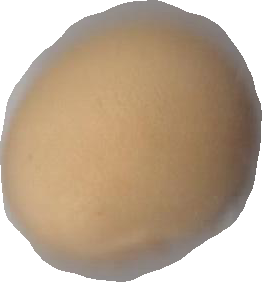
Variety: Grobogan